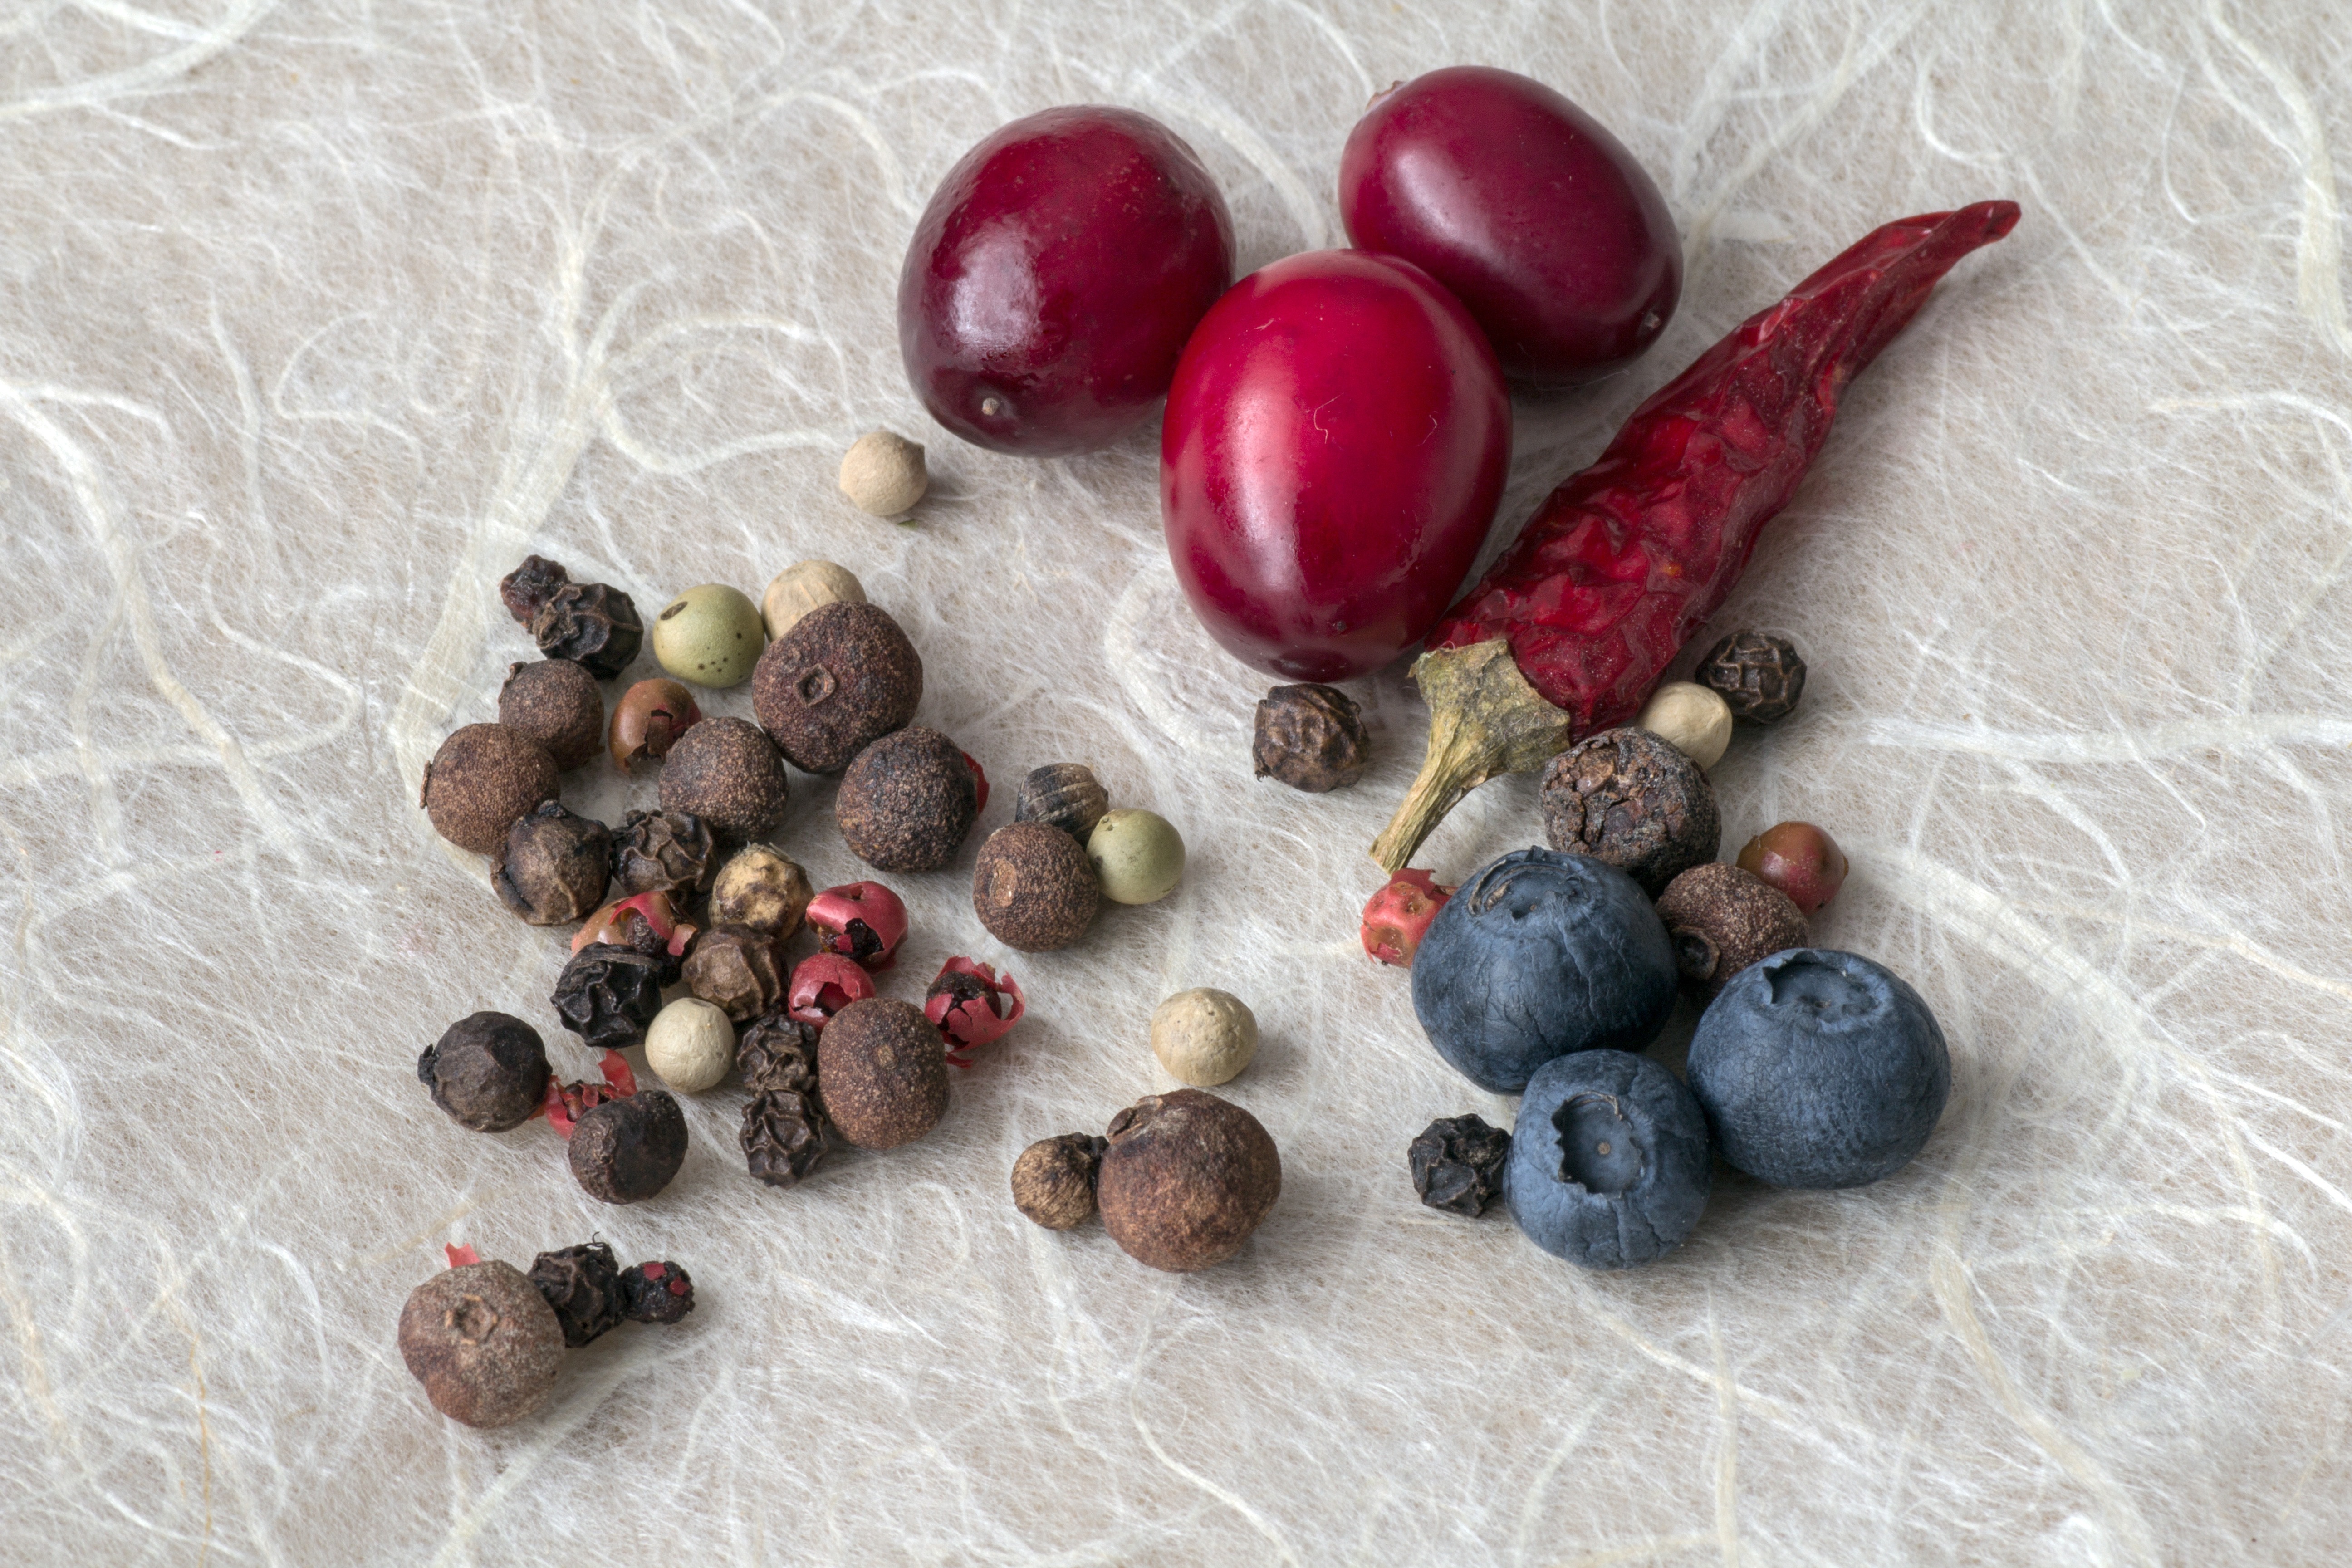
plant, fruit, berry, food, produce, close, still life, spices, flowering plant, land plant